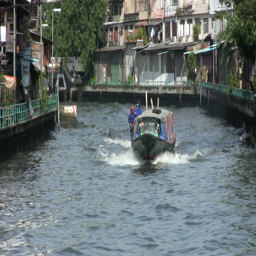
a wooden canal boat slowly arrives at its stop along the canal